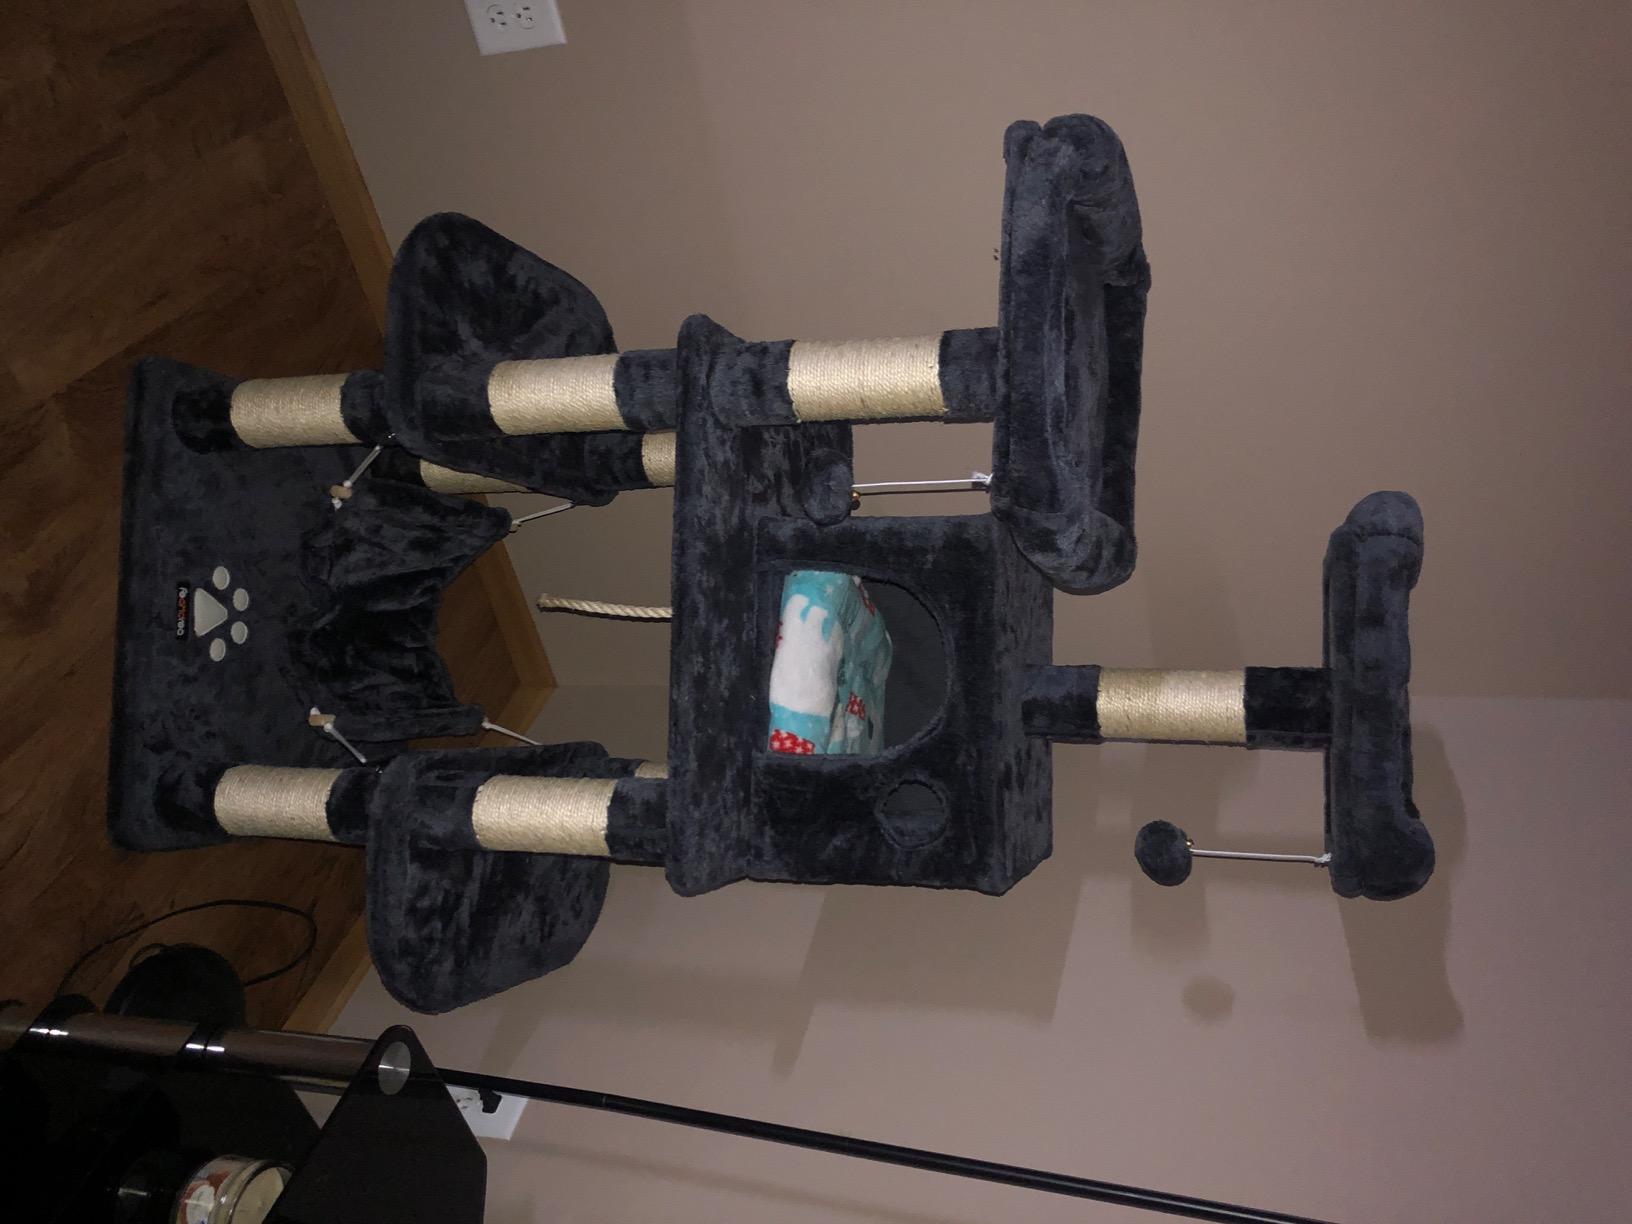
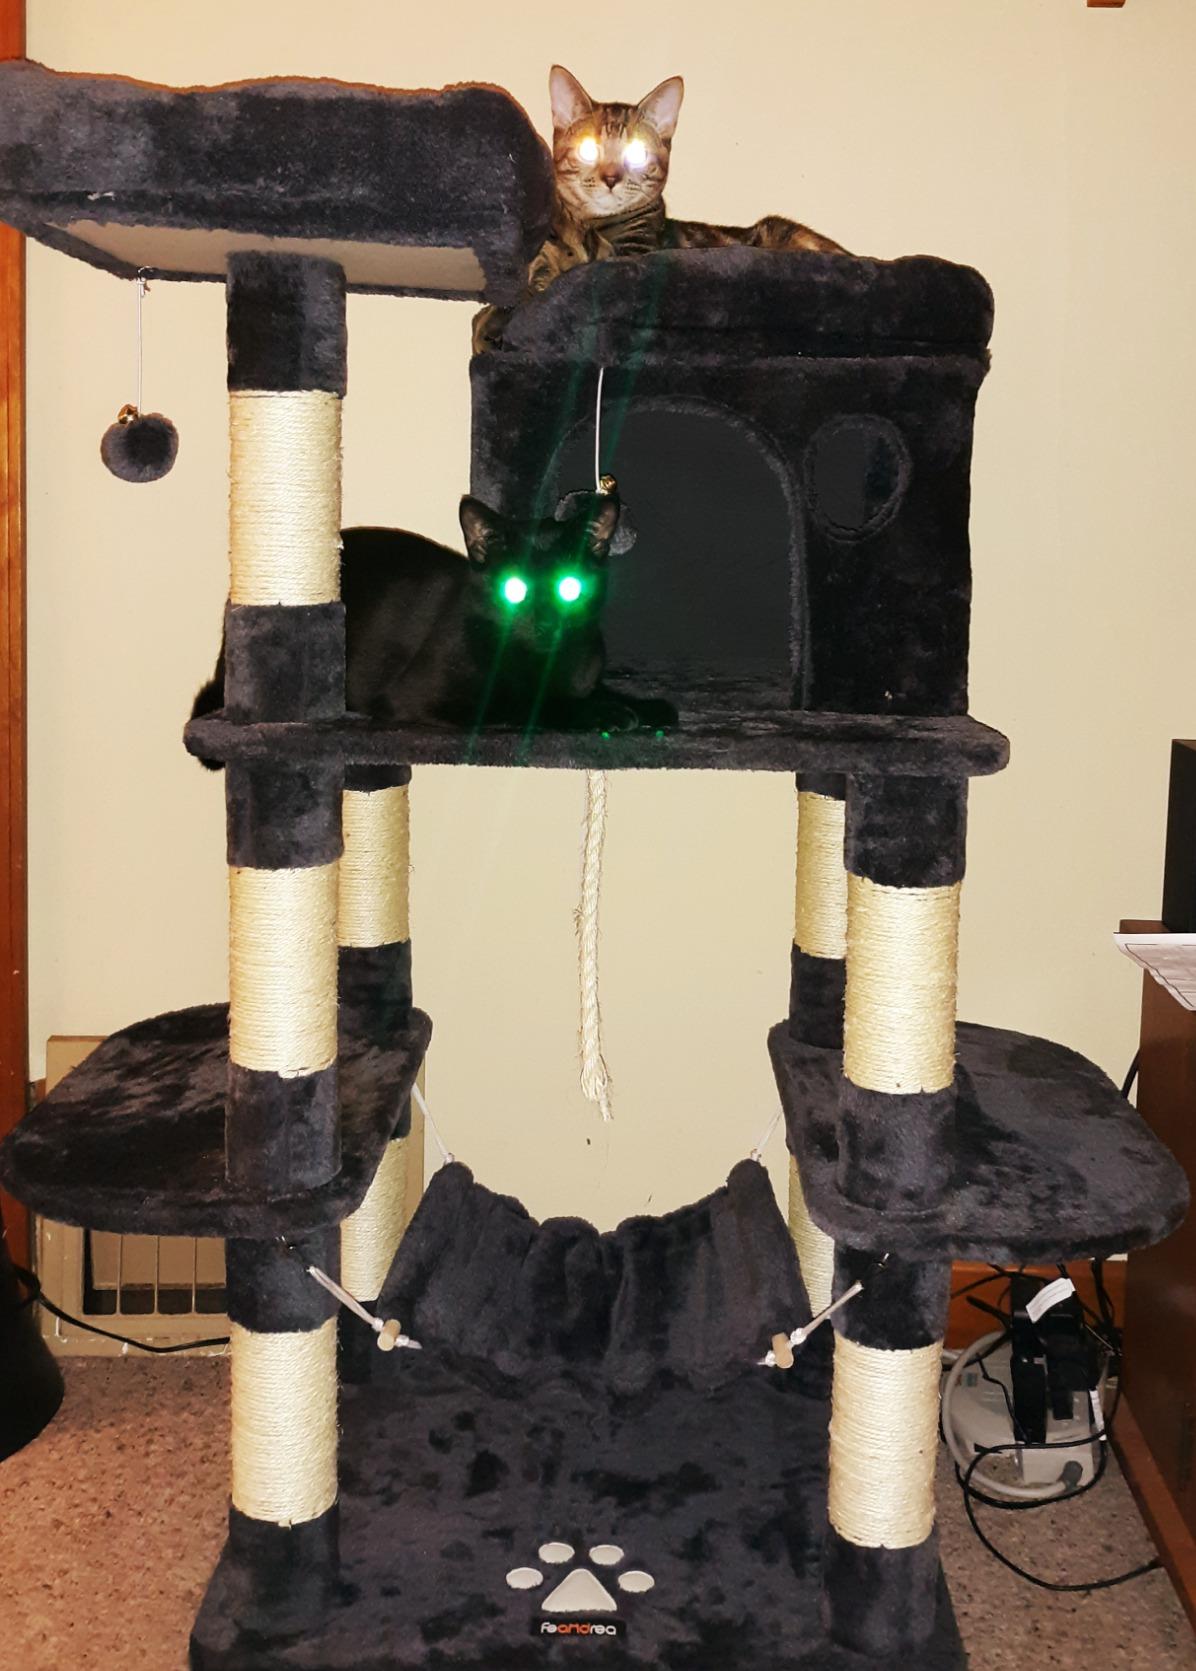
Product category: items_cat tree
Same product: yes